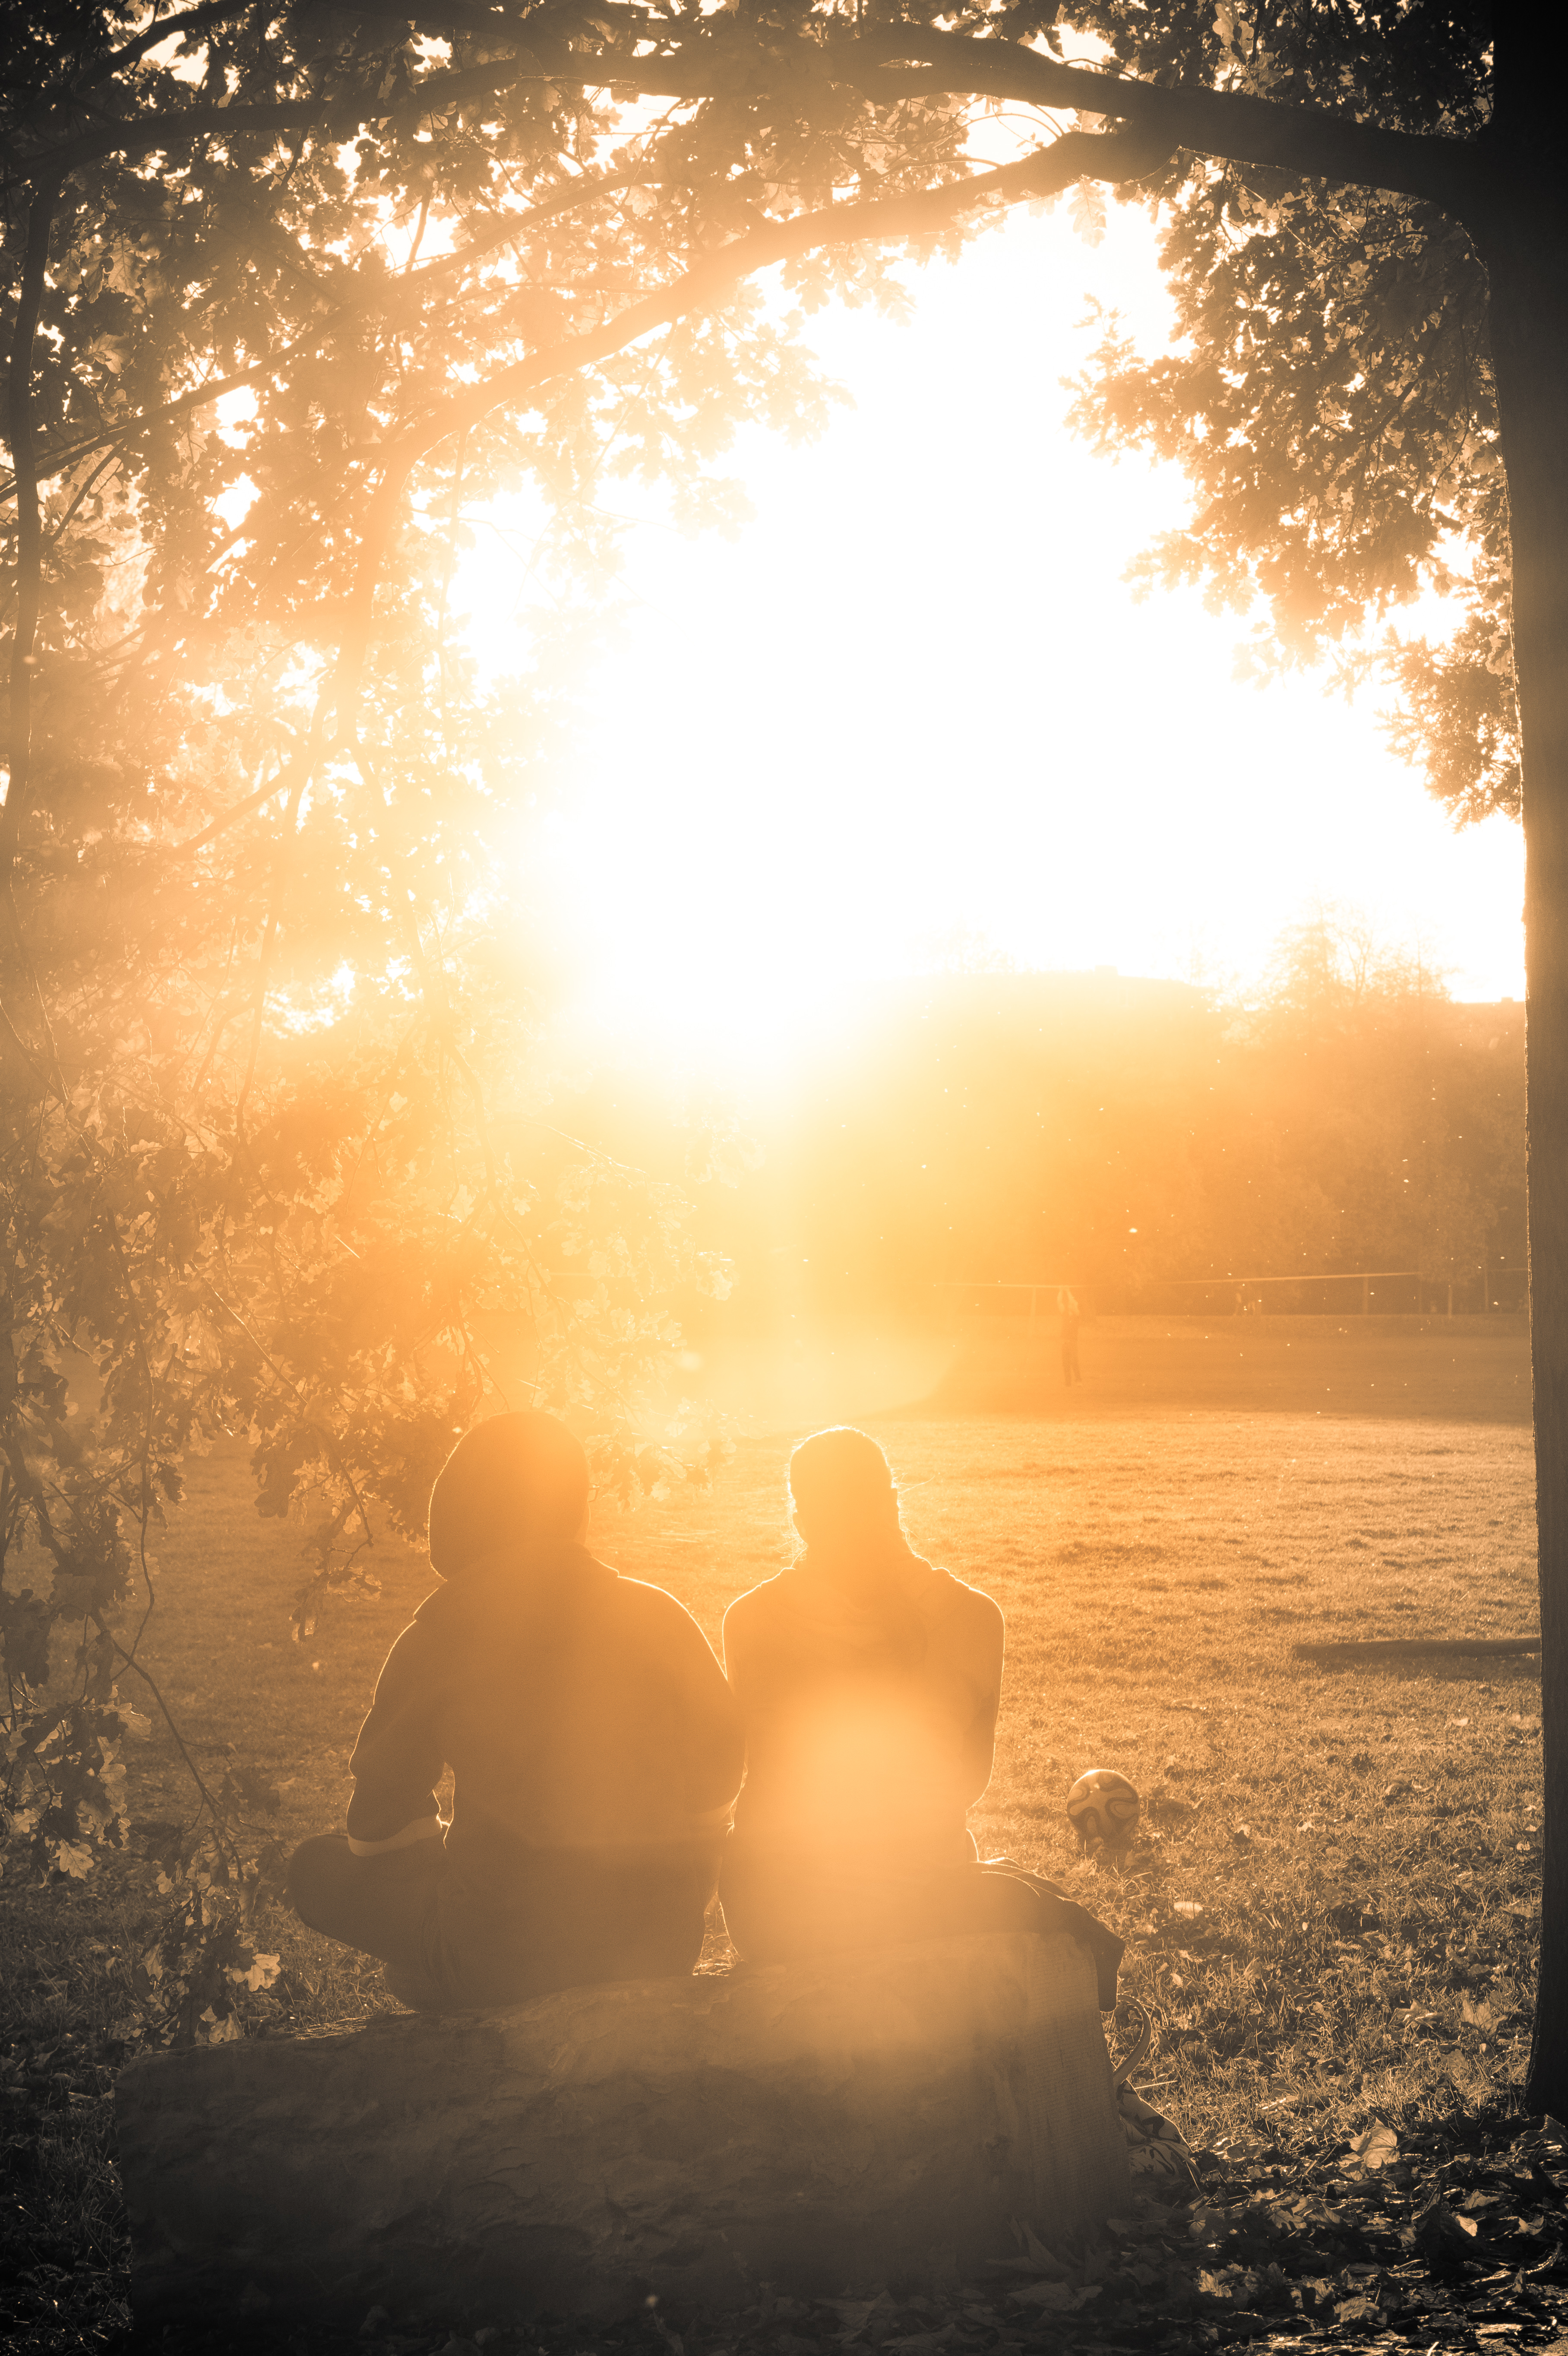
tree, light, cloud, sun, sunrise, sunset, mist, photography, sunlight, morning, dawn, atmosphere, dusk, love, evening, reflection, sitting, park, frame, couple, soccer, darkness, together, football, relaxing, candid, art, flare, beauty, chilling, beautiful, fine, streetscene, warmth, sonystreetphotographer, astronomical object, atmospheric phenomenon